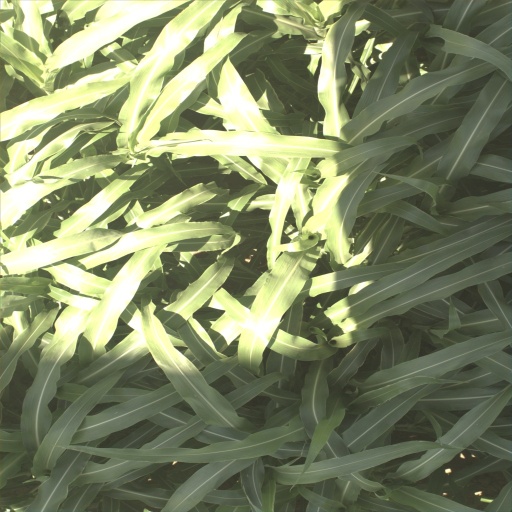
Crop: sorghum